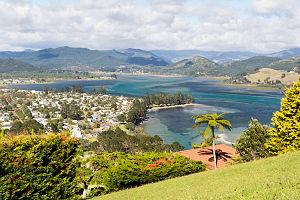
Le Tairua est un fleuve situé dans la péninsule de Coromandel dans l’Île du Nord de la Nouvelle-Zélande.